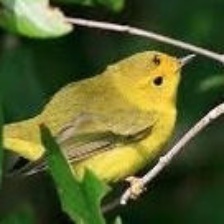
Species: ANIANIAU
Scientific name: MAGUMMA PARVA